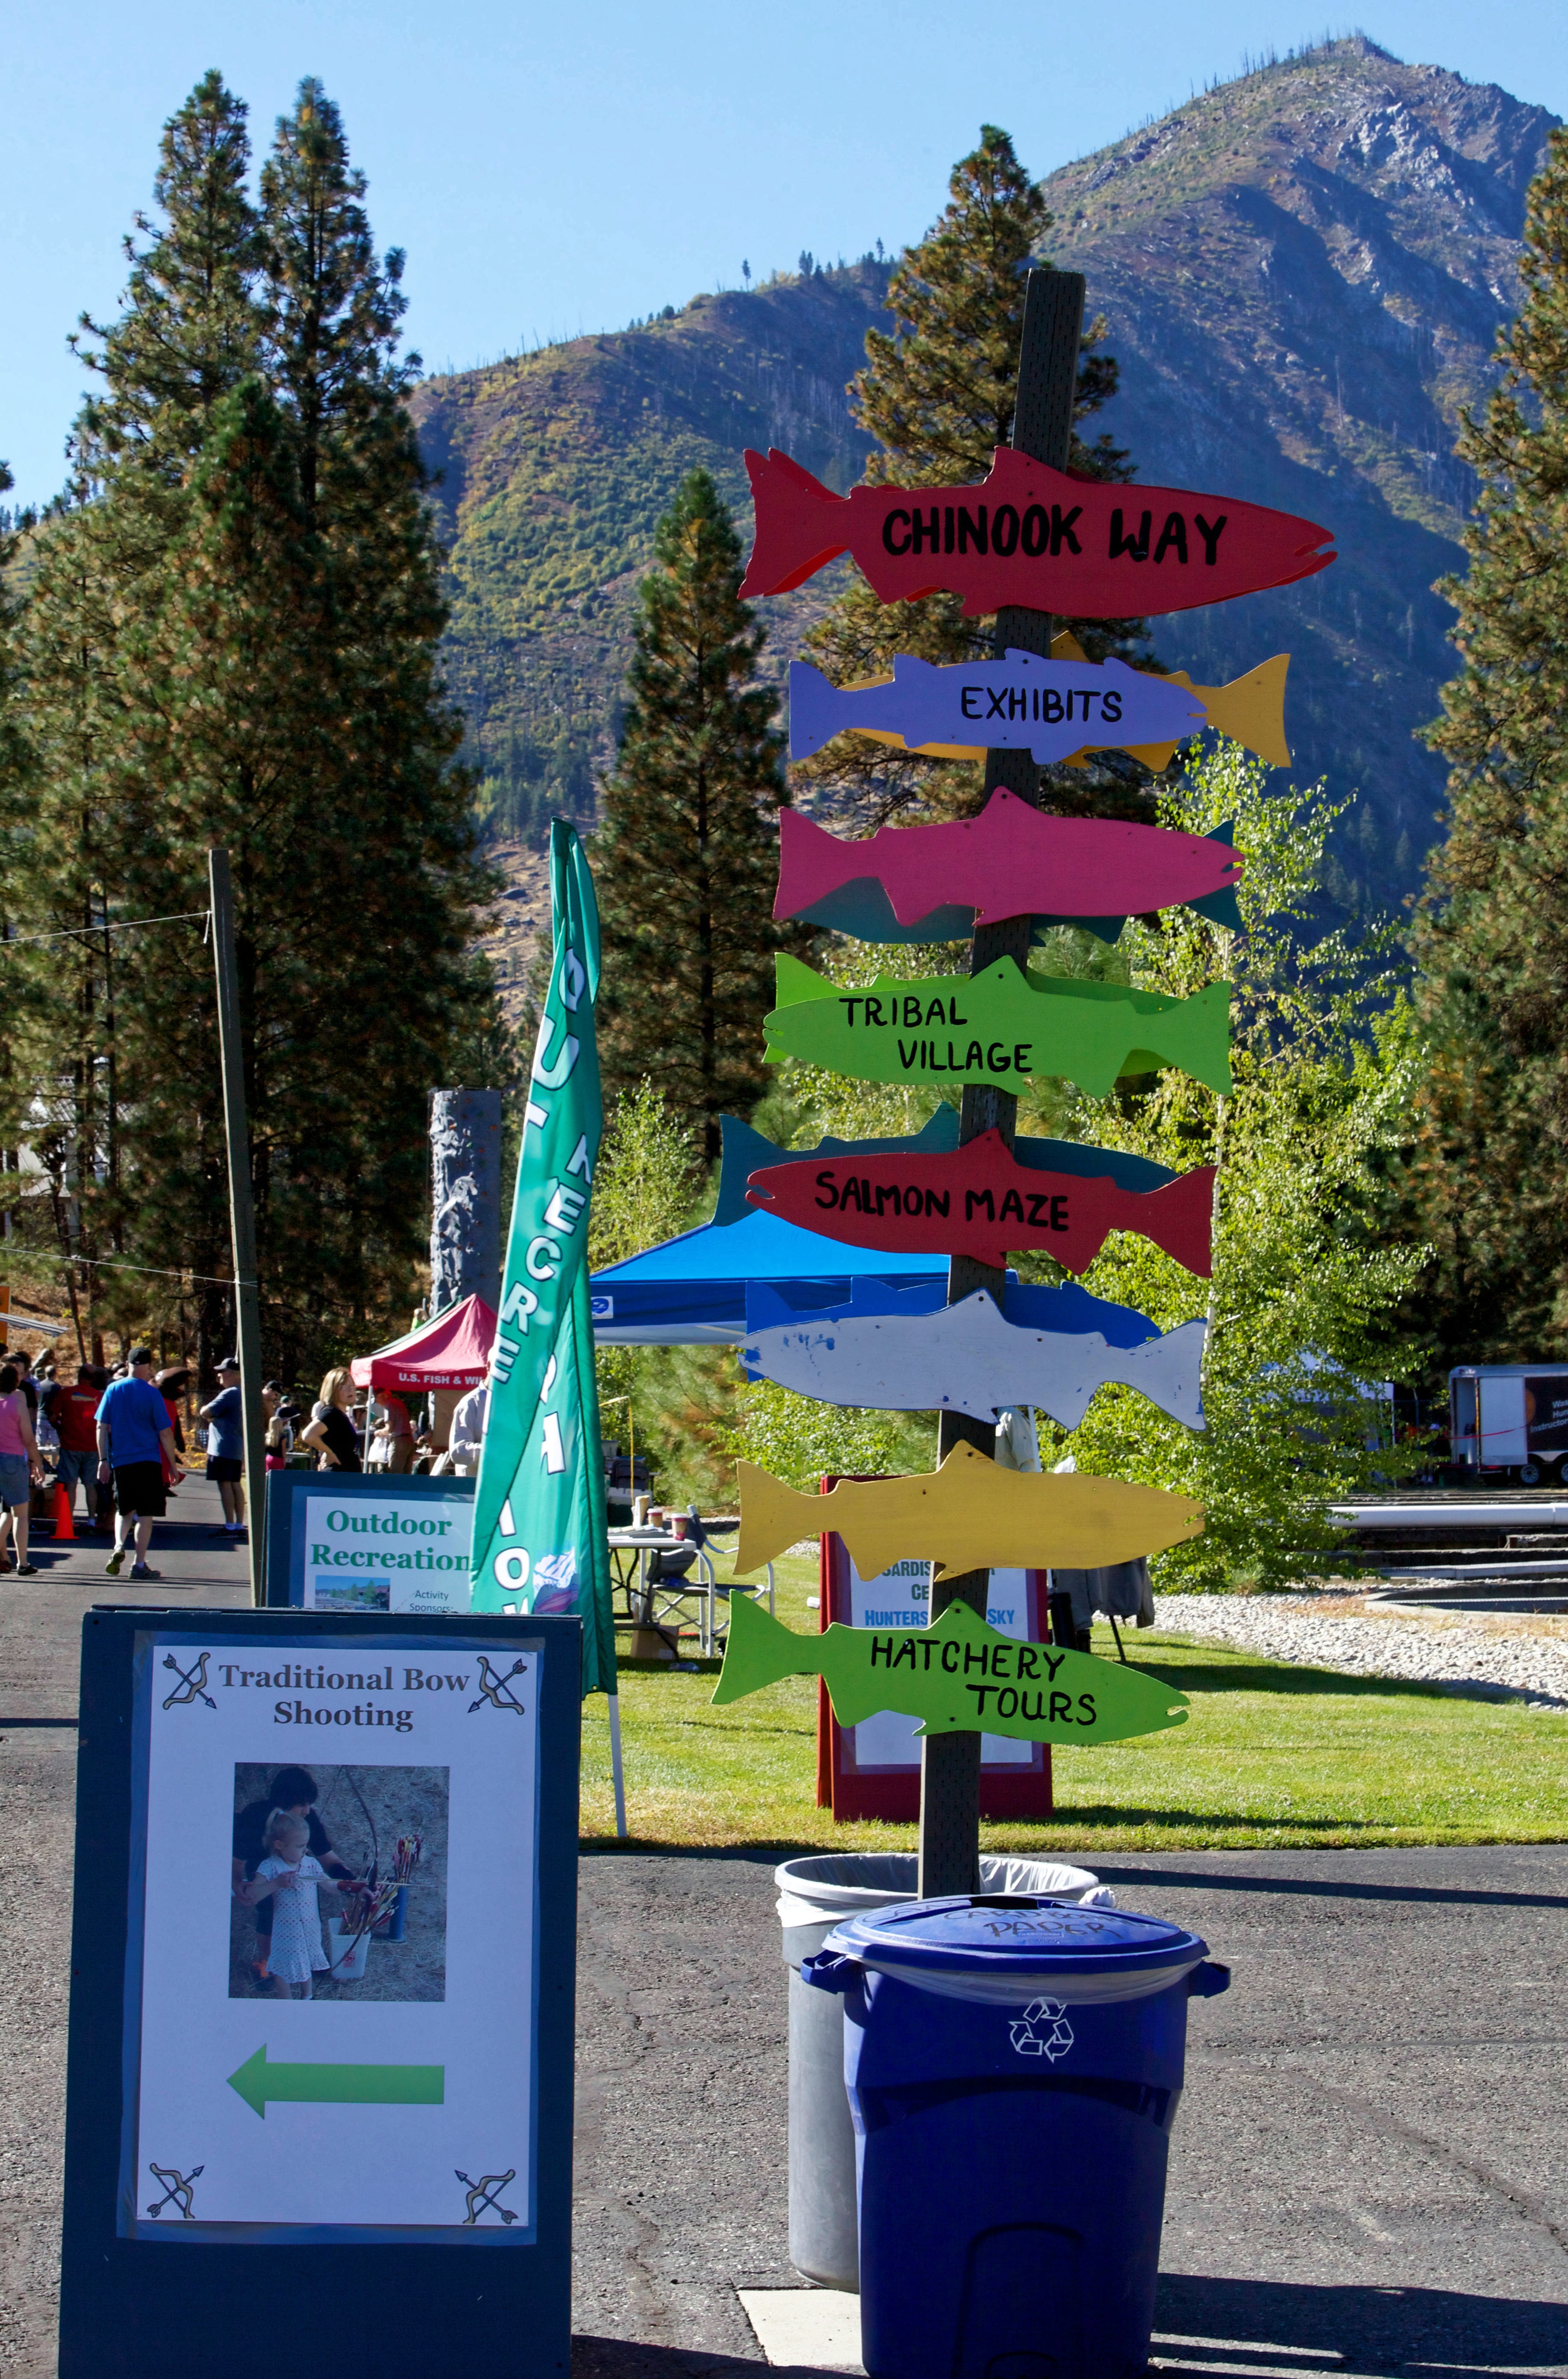
landscape, tree, nature, mountain, plant, sky, vacation, recreation, sign, banner, park, fish, tourism, leisure, festive, festival, fun, signpost, signboard, tourist attraction, salmon, invitation, salmon festival, wenatchee river